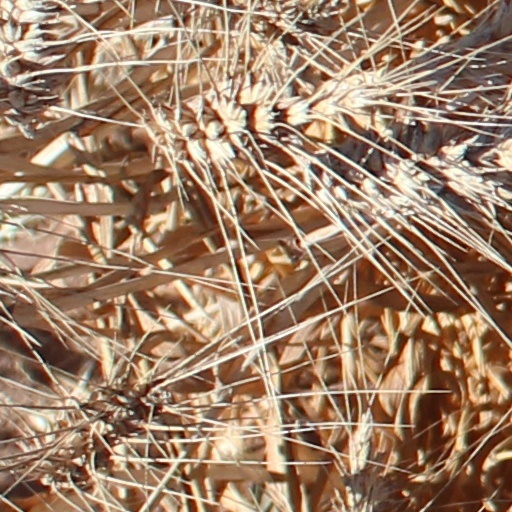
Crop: wheat